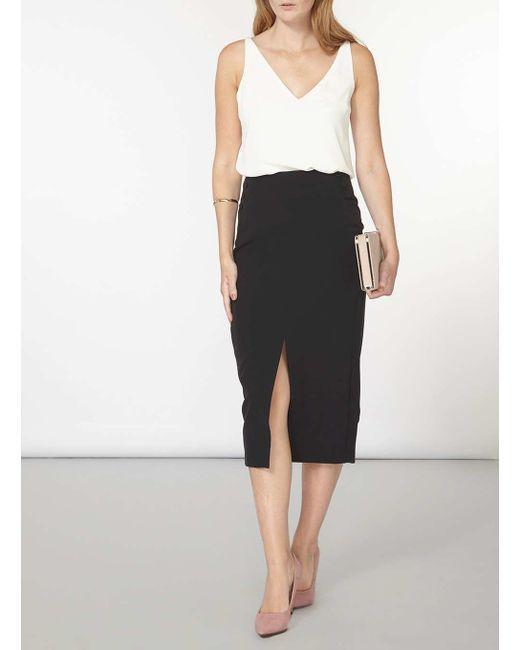
Rock mit hohem Schlitz aus geripptem Stoff